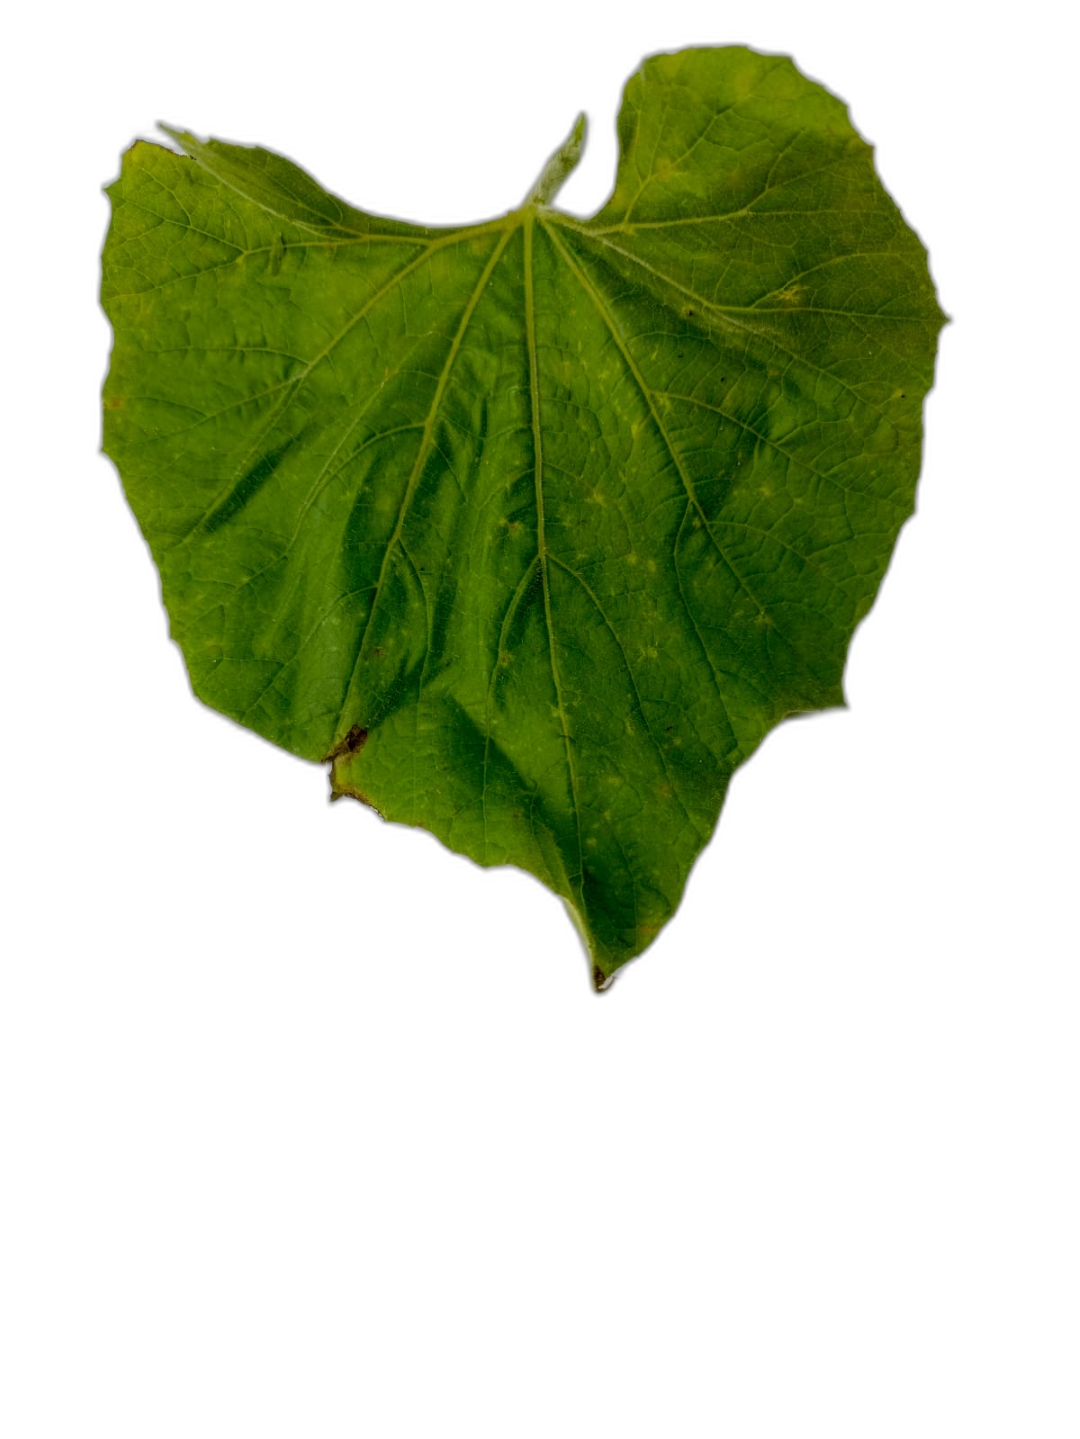
Crop: Bottle Gourd
Label: Fungal_Damage_Leaf